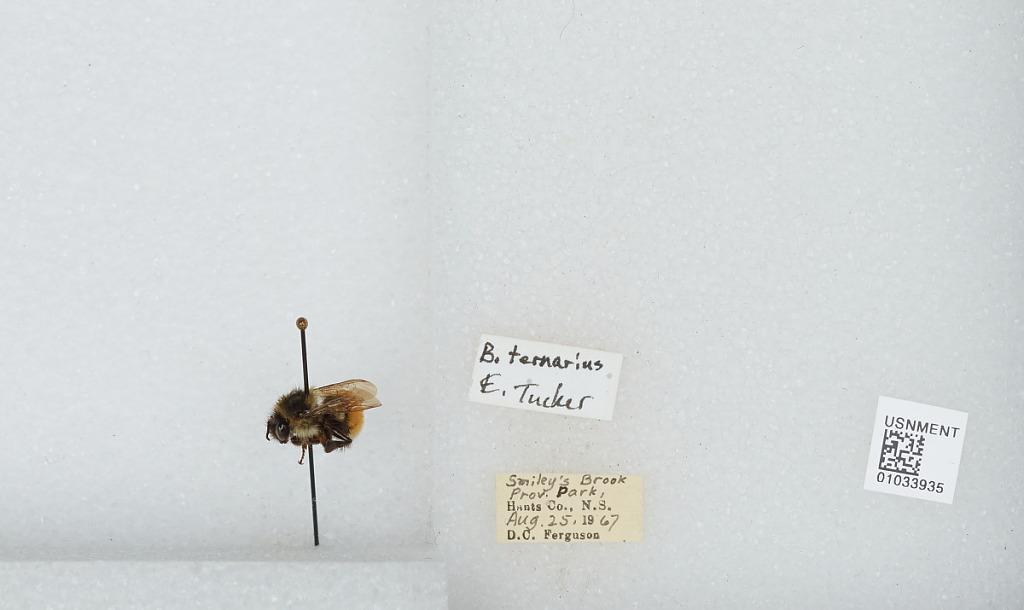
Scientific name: Bombus (Pyrobombus) ternarius Say
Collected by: D. Ferguson
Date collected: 1967-8-25
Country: Canada
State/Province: Nova Scotia
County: Hants
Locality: Smiley's Brook Provincial Park
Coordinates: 45.0181, -63.9608